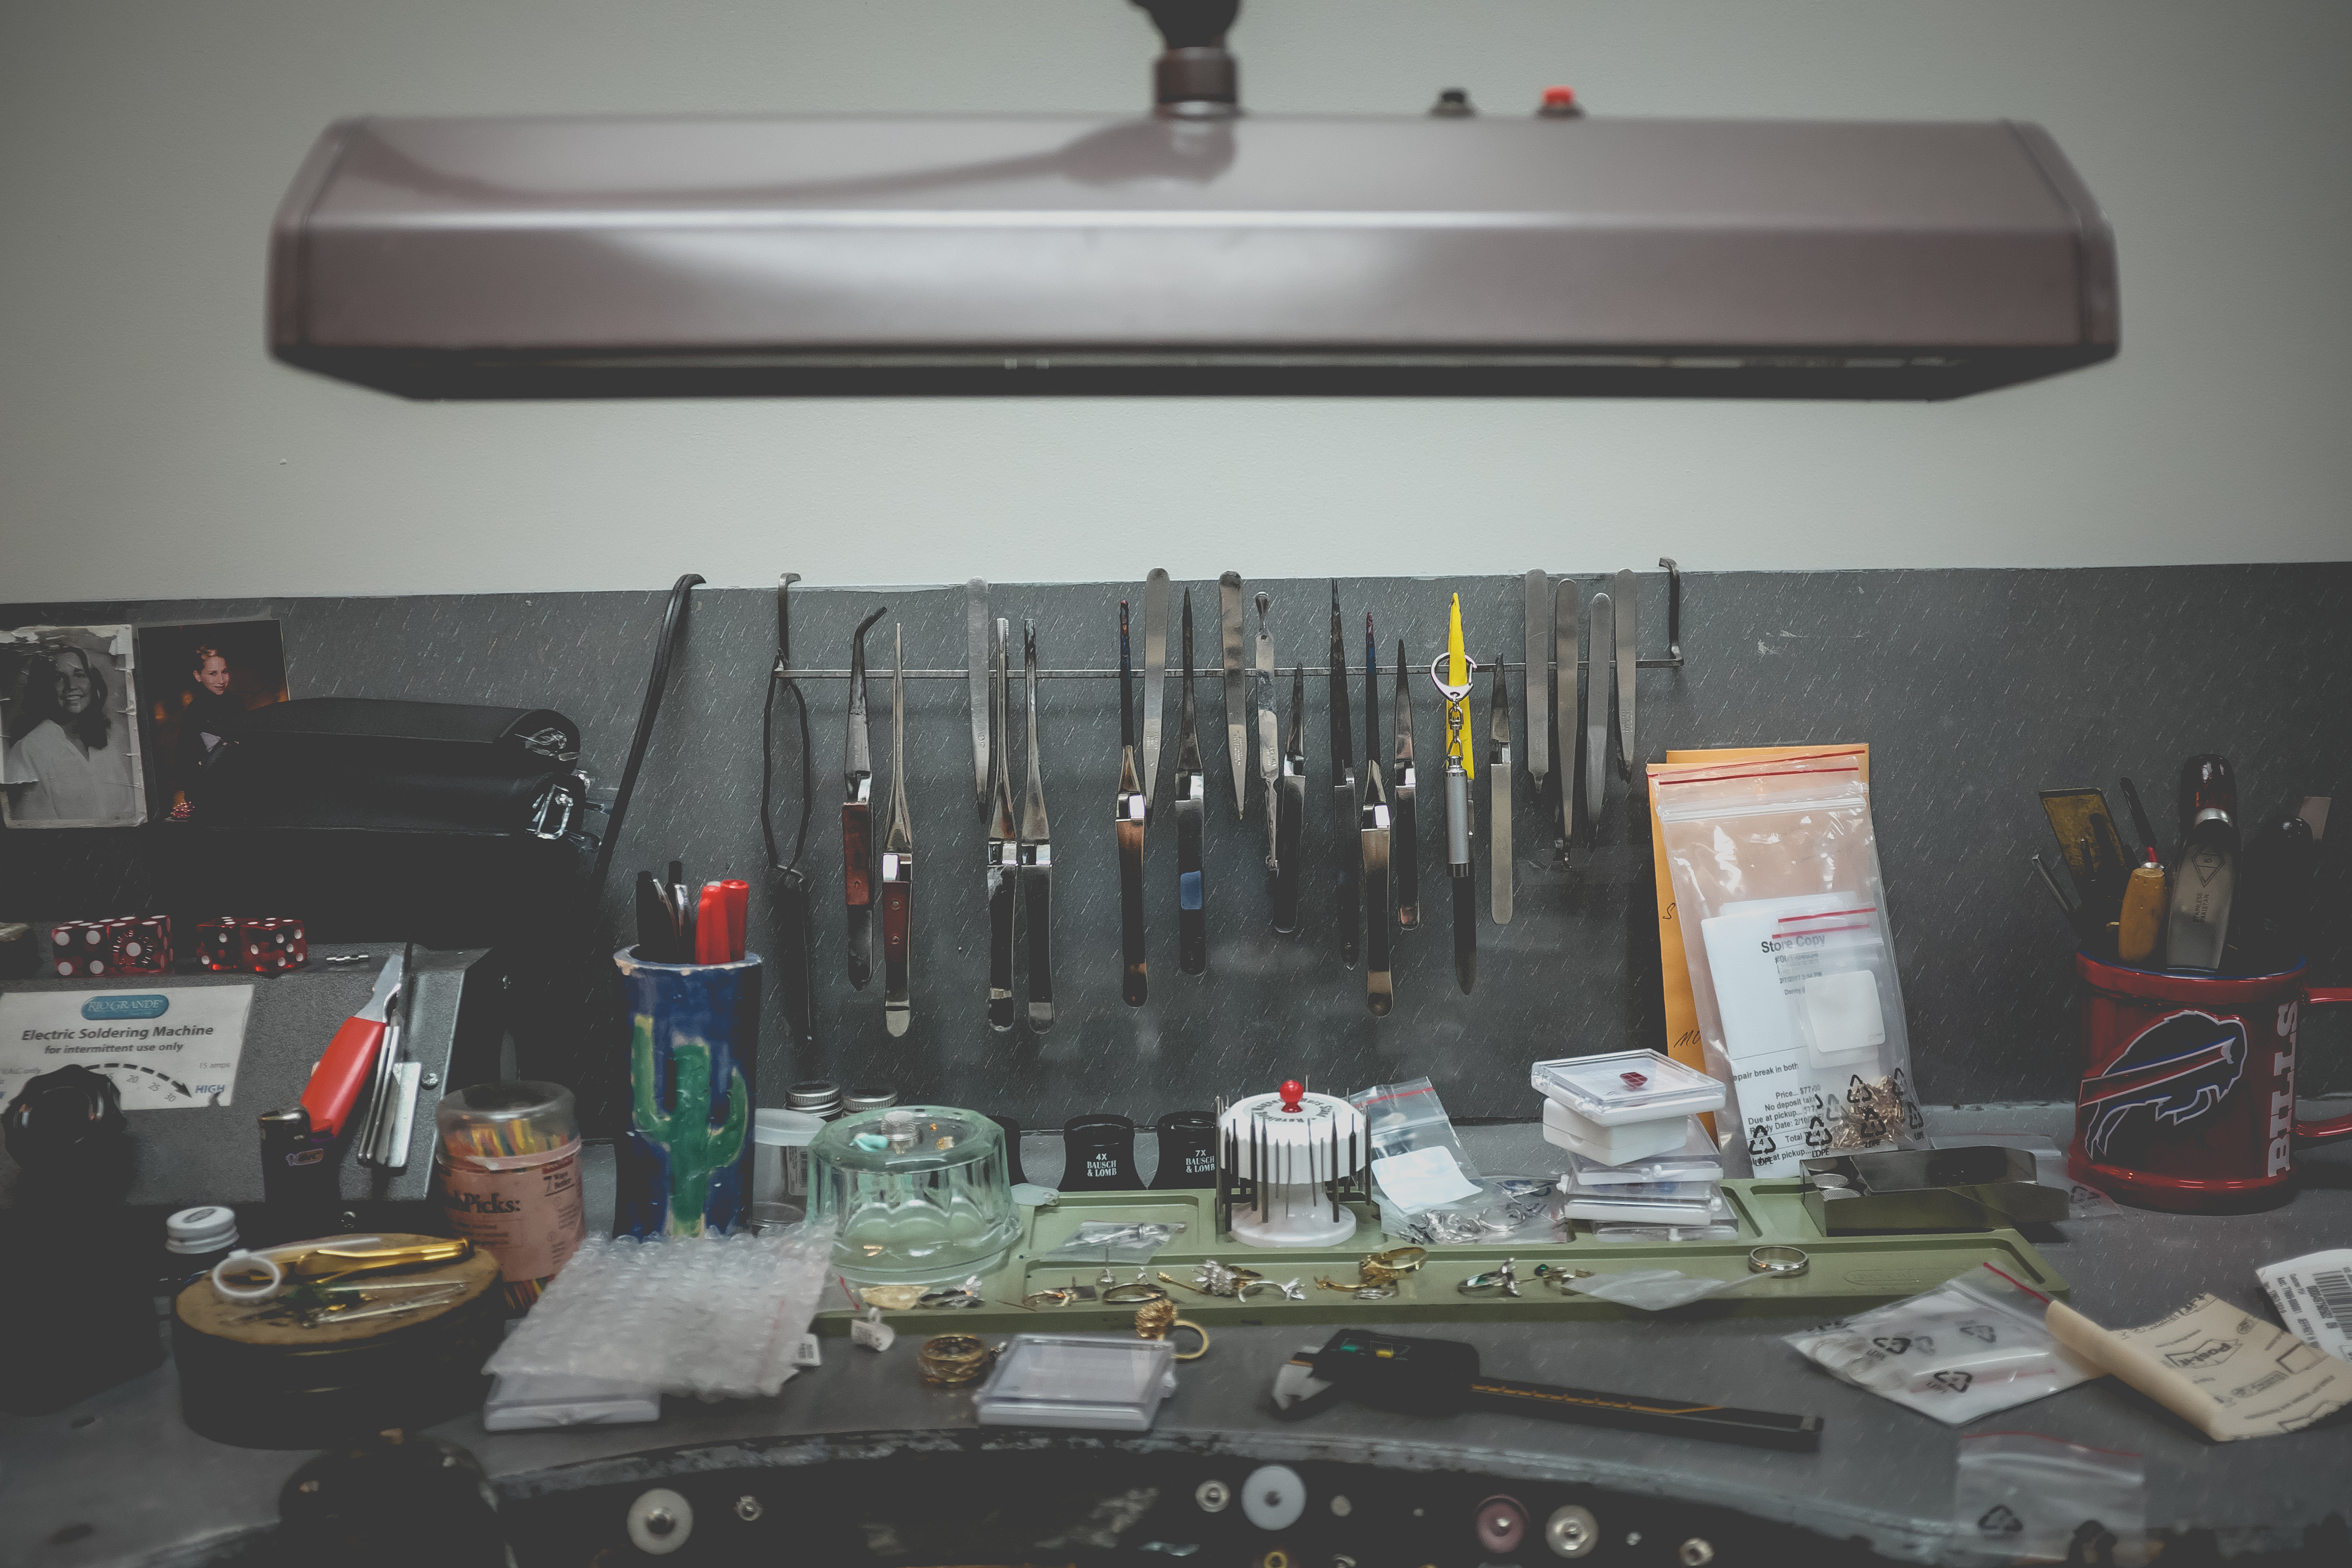
desk, workshop, workspace, craft, room, diy